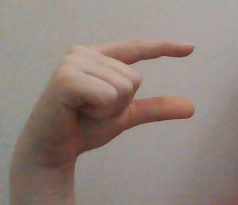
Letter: dal